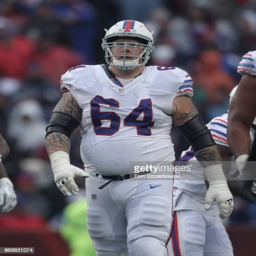
american football guard during game action against sports team